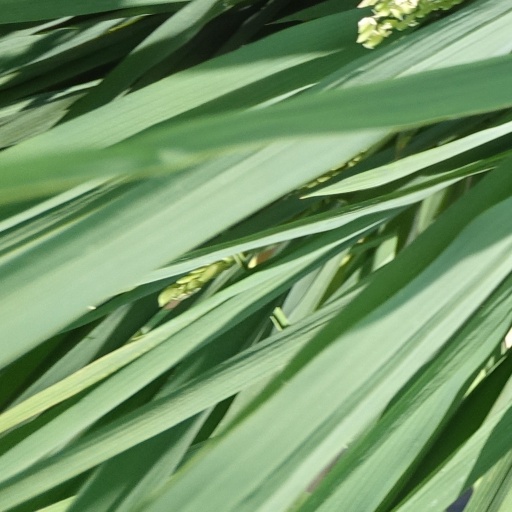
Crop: rice